Aleksandr Galliamov

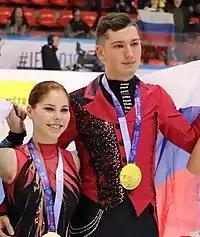
Mishina/Galliamov at the 2019 Internationaux de France podium.

Mishina/Galliamov began their first full senior season on the Challenger series, competing and winning at the 2019 CS Finlandia Trophy after placing first in both segments.